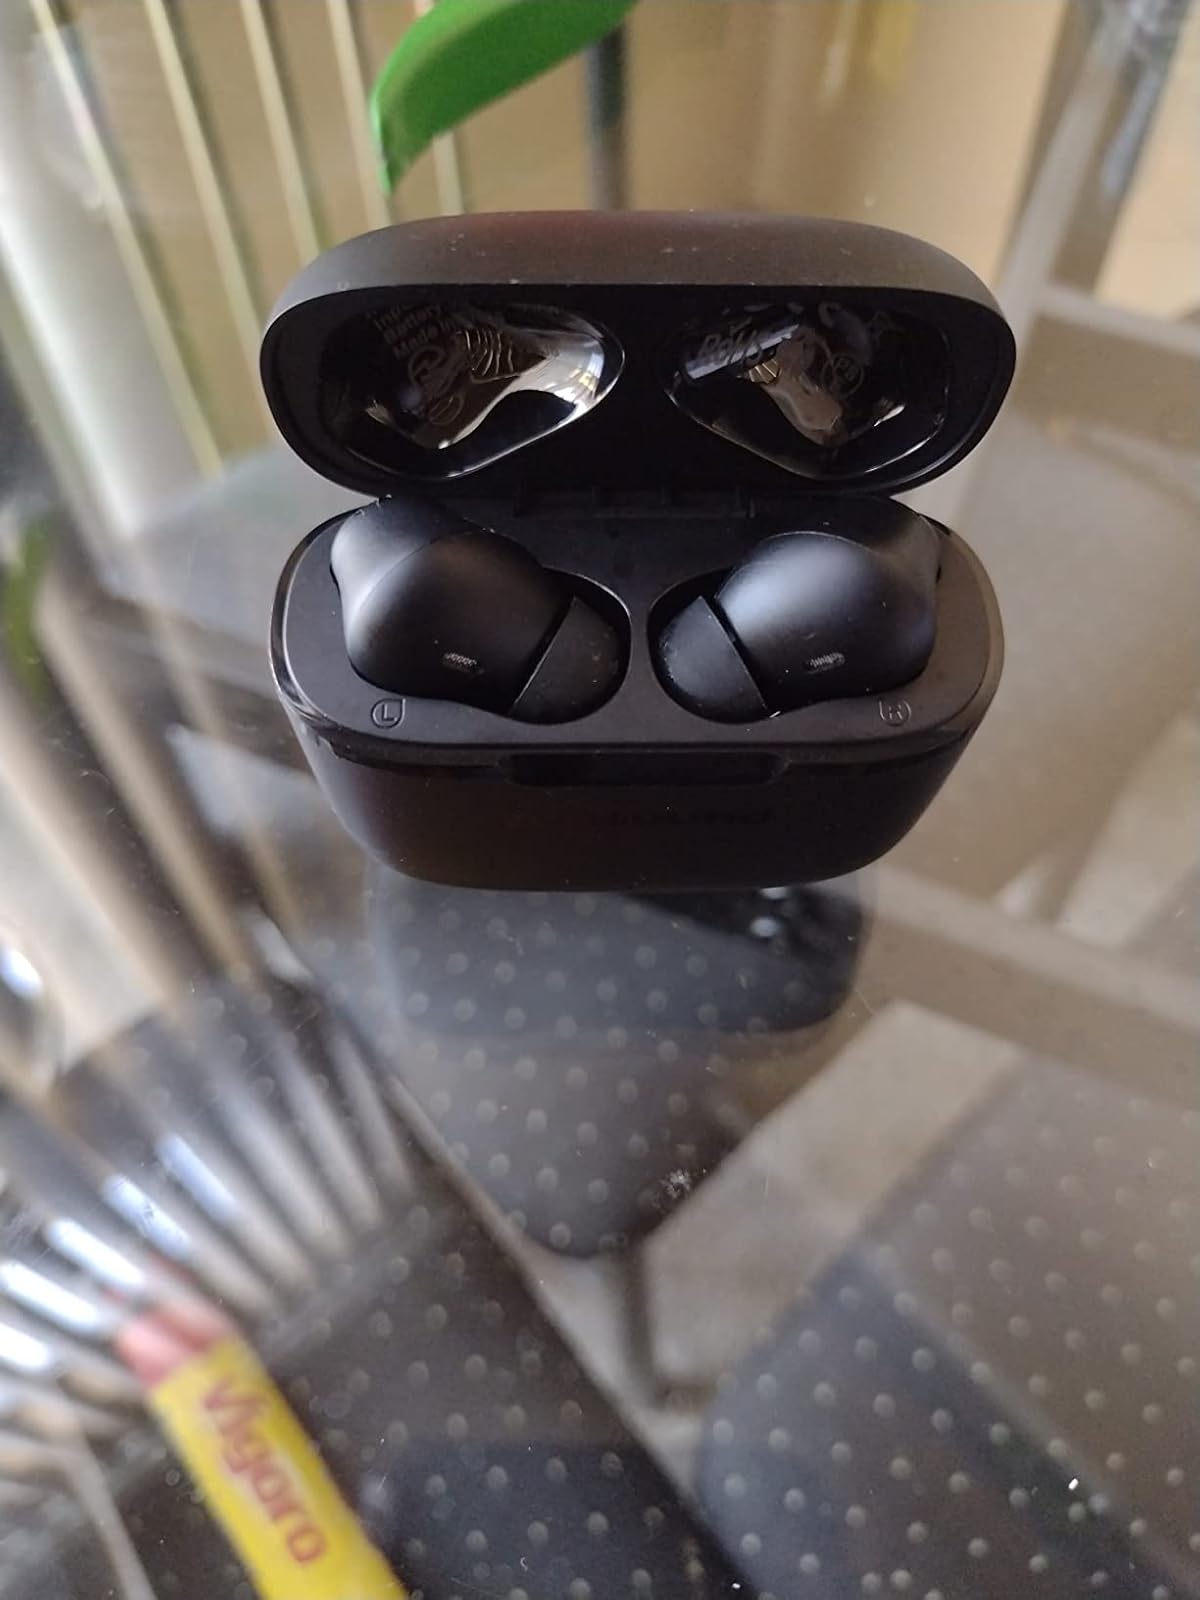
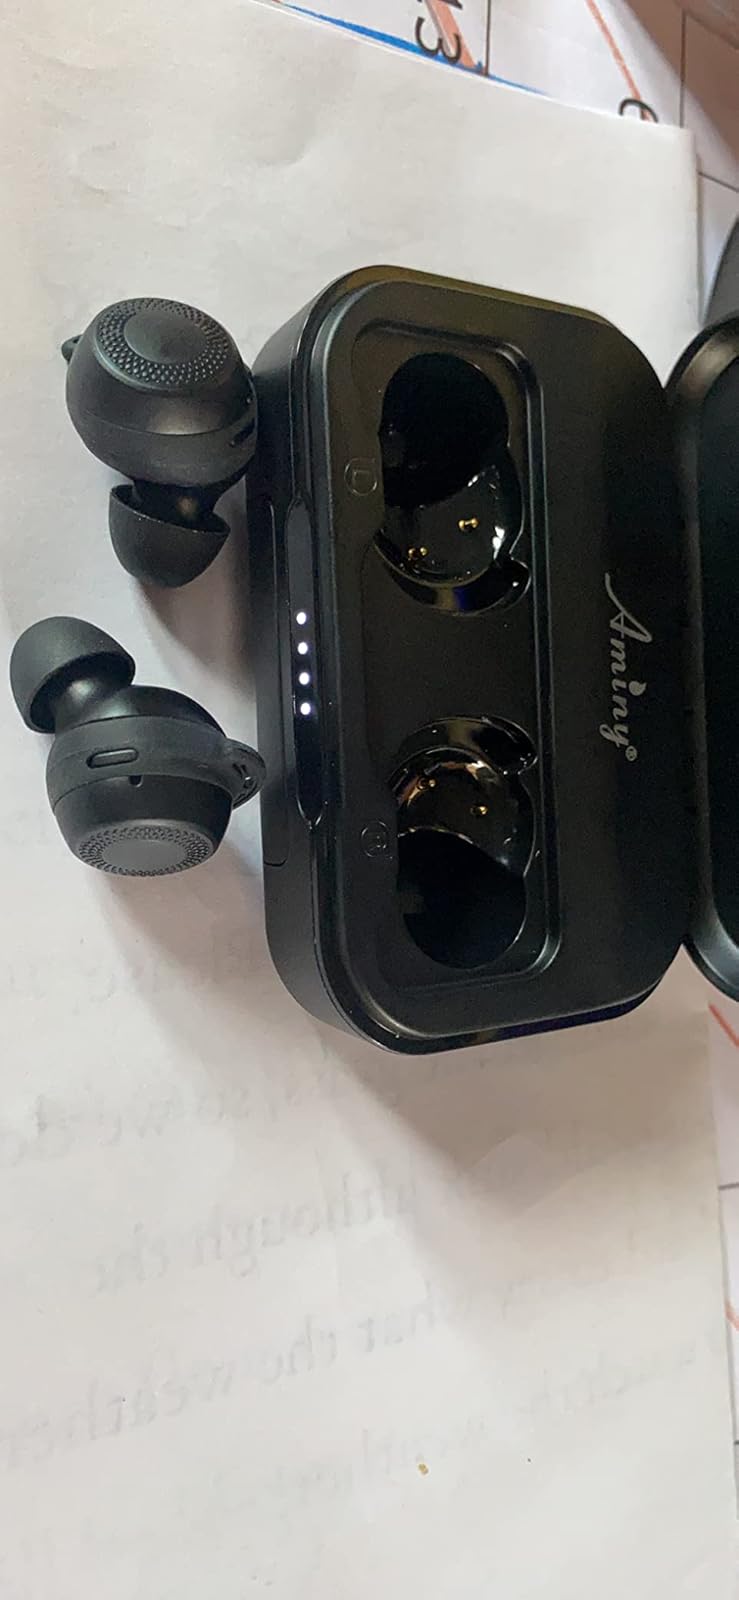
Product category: earbuds
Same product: no